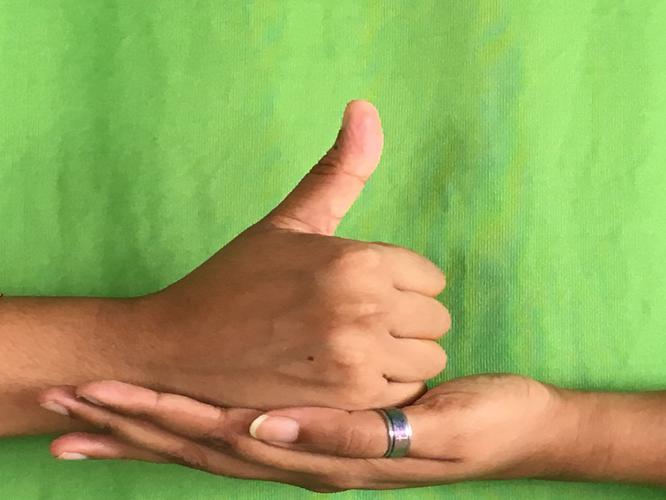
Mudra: Shivalinga
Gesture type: double_hand